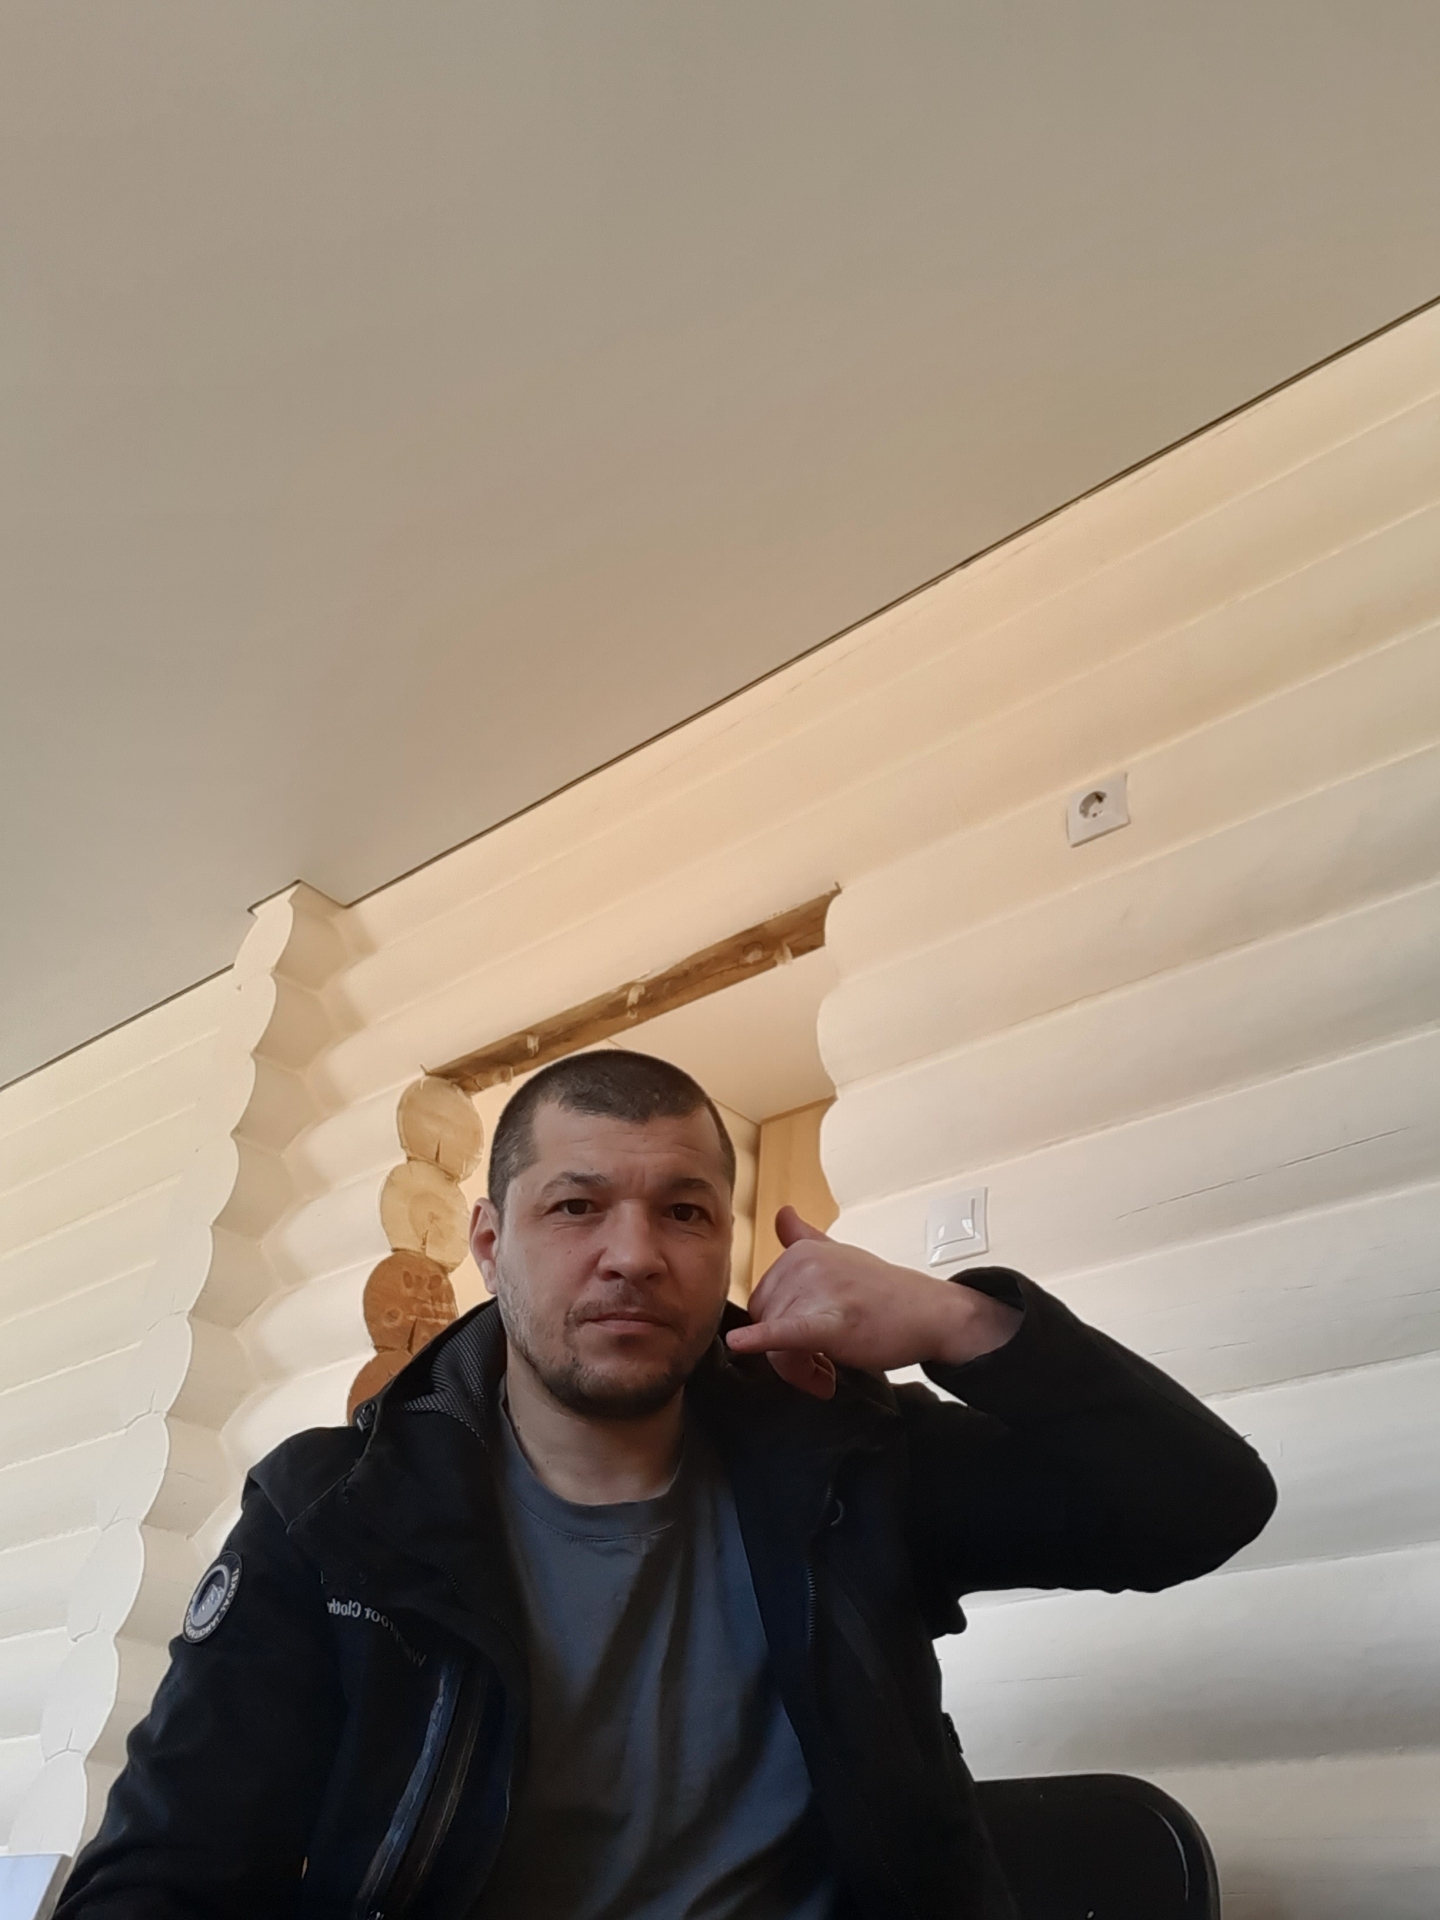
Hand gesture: call